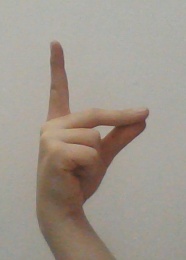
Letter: ta